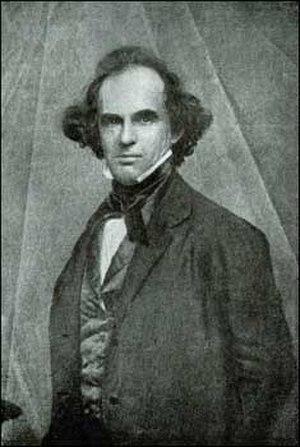
Nathaniel Hawthorne est un écrivain américain, auteur de nouvelles et de romans.